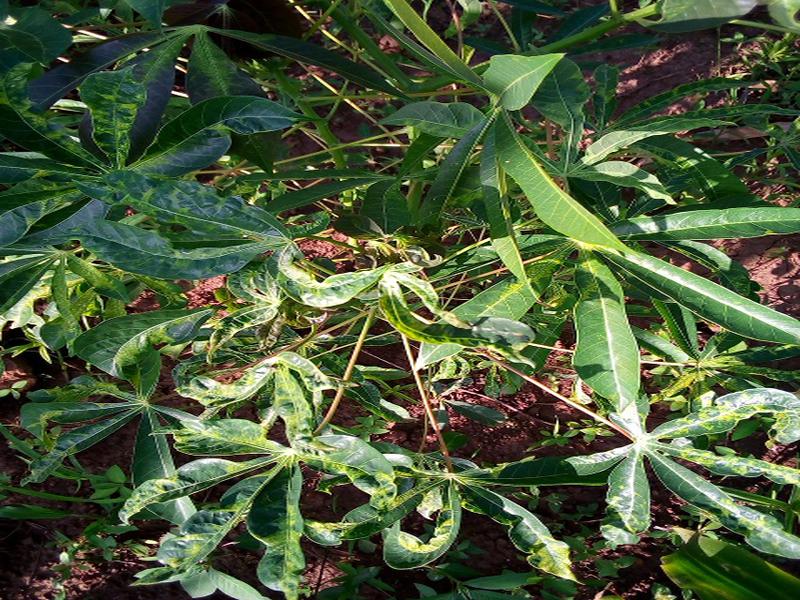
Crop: cassava
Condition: mosaic_disease